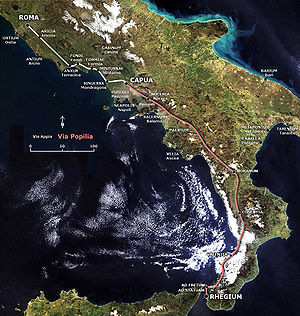
Capua / Historie / Antikken
Kortet viser (med rødt) vejen fra Capua til Rhegium (nutidens Reggio di Calabria) og understreger byens trafikale betydning.
Capua er en by i provinsen Caserta i regionen Campania, i det sydlige Italien. Den ligger omkring 25 km nord for Napoli i det nordøstlige hjørne af den campanske slette. Byen bliver ofte forvekslet med Santa Maria Capua Vetere, som ligger, hvor det gamle Capua lå. Men af hensyn til navnet beskrives byens ældste historie også her. Det nuværende Capua blev grundlagt efter at den oprindelige by blev ødelagt af saracenerne i år 841.